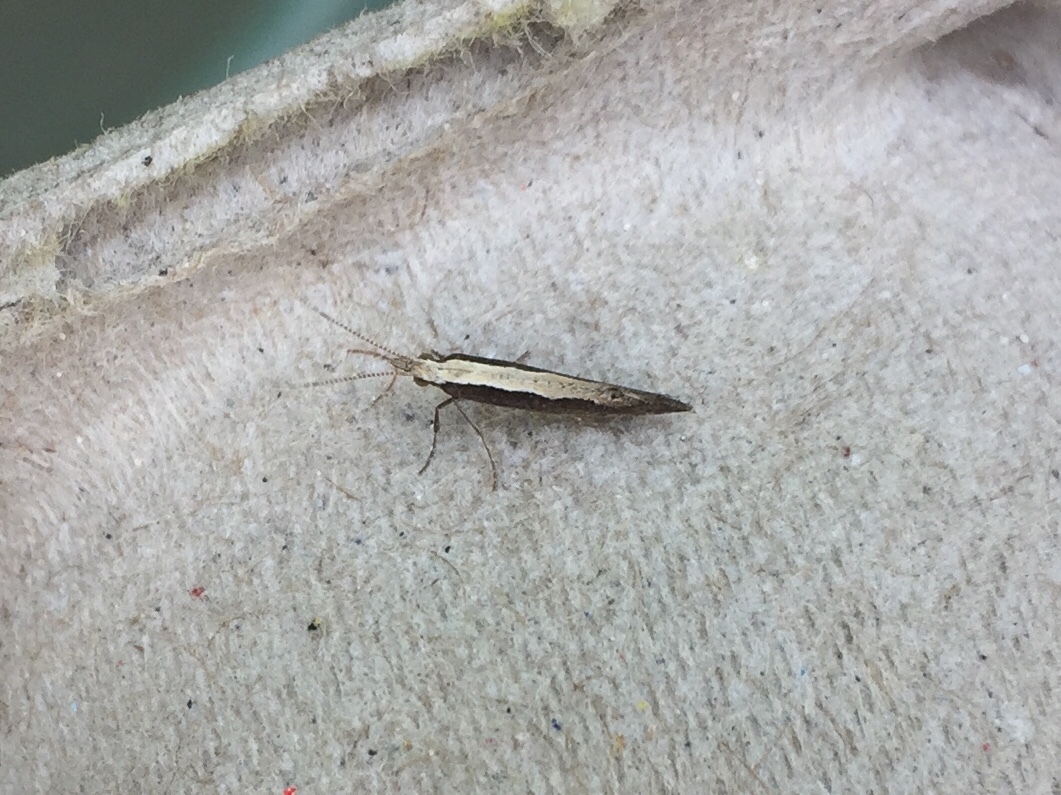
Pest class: diamondback_moth